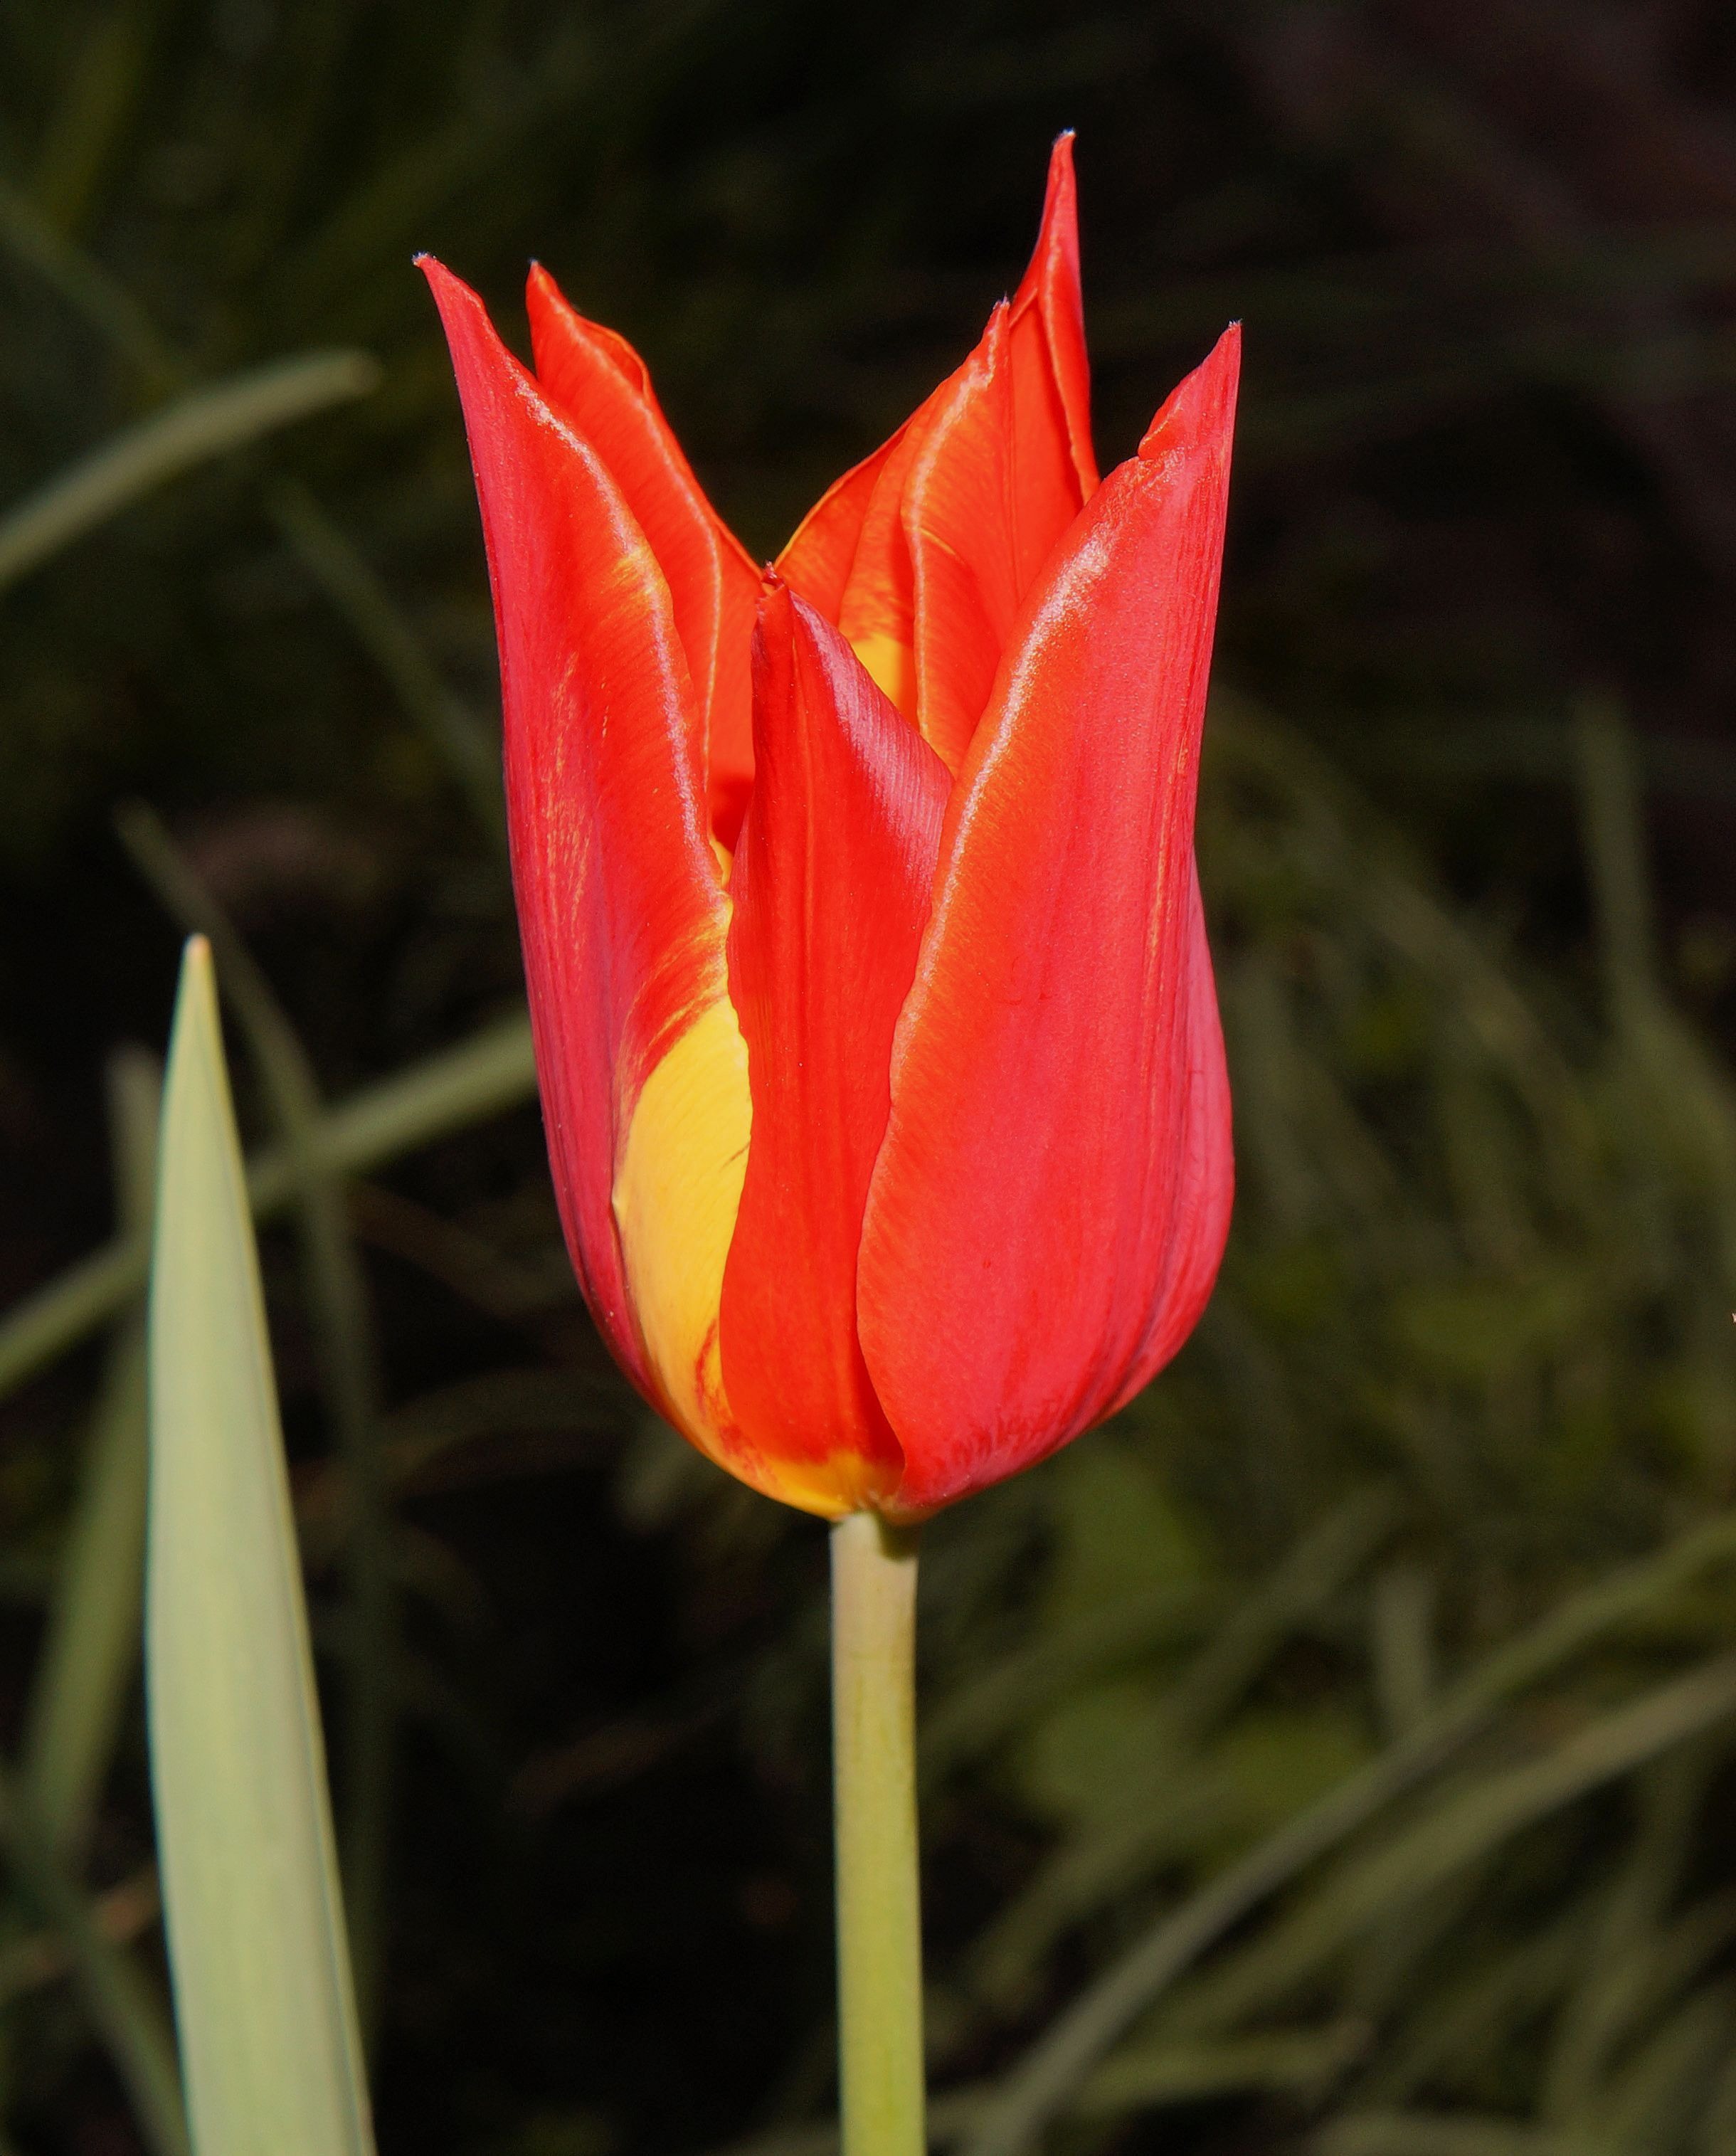
blossom, plant, flower, petal, bloom, tulip, red, yellow, flora, macro photography, flowering plant, lily family, plant stem, land plant